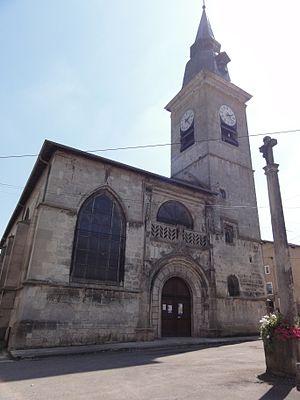
Sampigny (Meuse) église
Sampigny est une commune française située dans le département de la Meuse, en région Grand Est.